BMW E41 / P80 engine

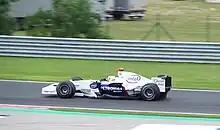
Nick Heidfeld took the team's first podium finish at the 2006 Hungarian Grand Prix.

Villeneuve scored the team's first points with a seventh-place finish at the Malaysian Grand Prix, after Heidfeld retired from fifth with an engine failure late in the race. Over the first two-thirds of the season the drivers picked up points with a succession of seventh and eighth-place finishes, plus a fourth-place finish for Heidfeld at the Australian Grand Prix. The team ran a radical "twin towers" aero enhancement on the front of the car for the French Grand Prix, which was meant to improve the flow of air over the top of the chassis. The parts were promptly banned by the Fédération Internationale de l'Automobile (FIA) as they were adjudged to impede the drivers' vision and thus compromise safety.